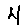
Label: 4